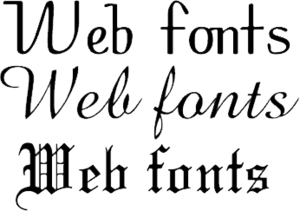
La typographie sur le Web désigne le choix des polices de caractères, la mise en page et l'intégration de nouvelles fontes sur les sites web et leurs pages Web.